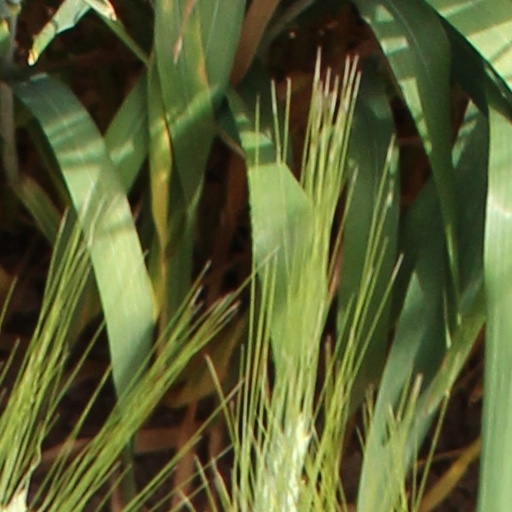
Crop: wheat